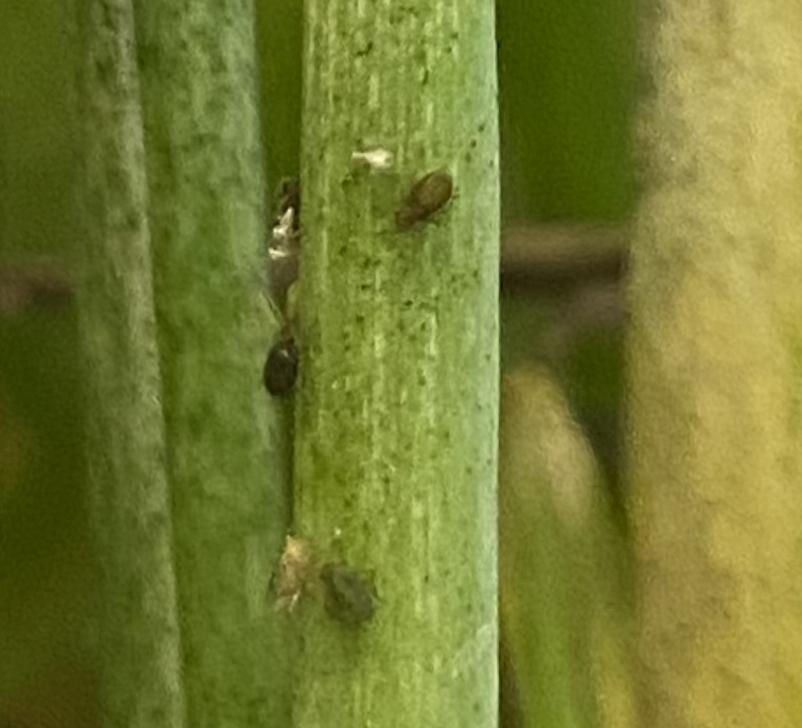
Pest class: bird_cherry_oat_aphid